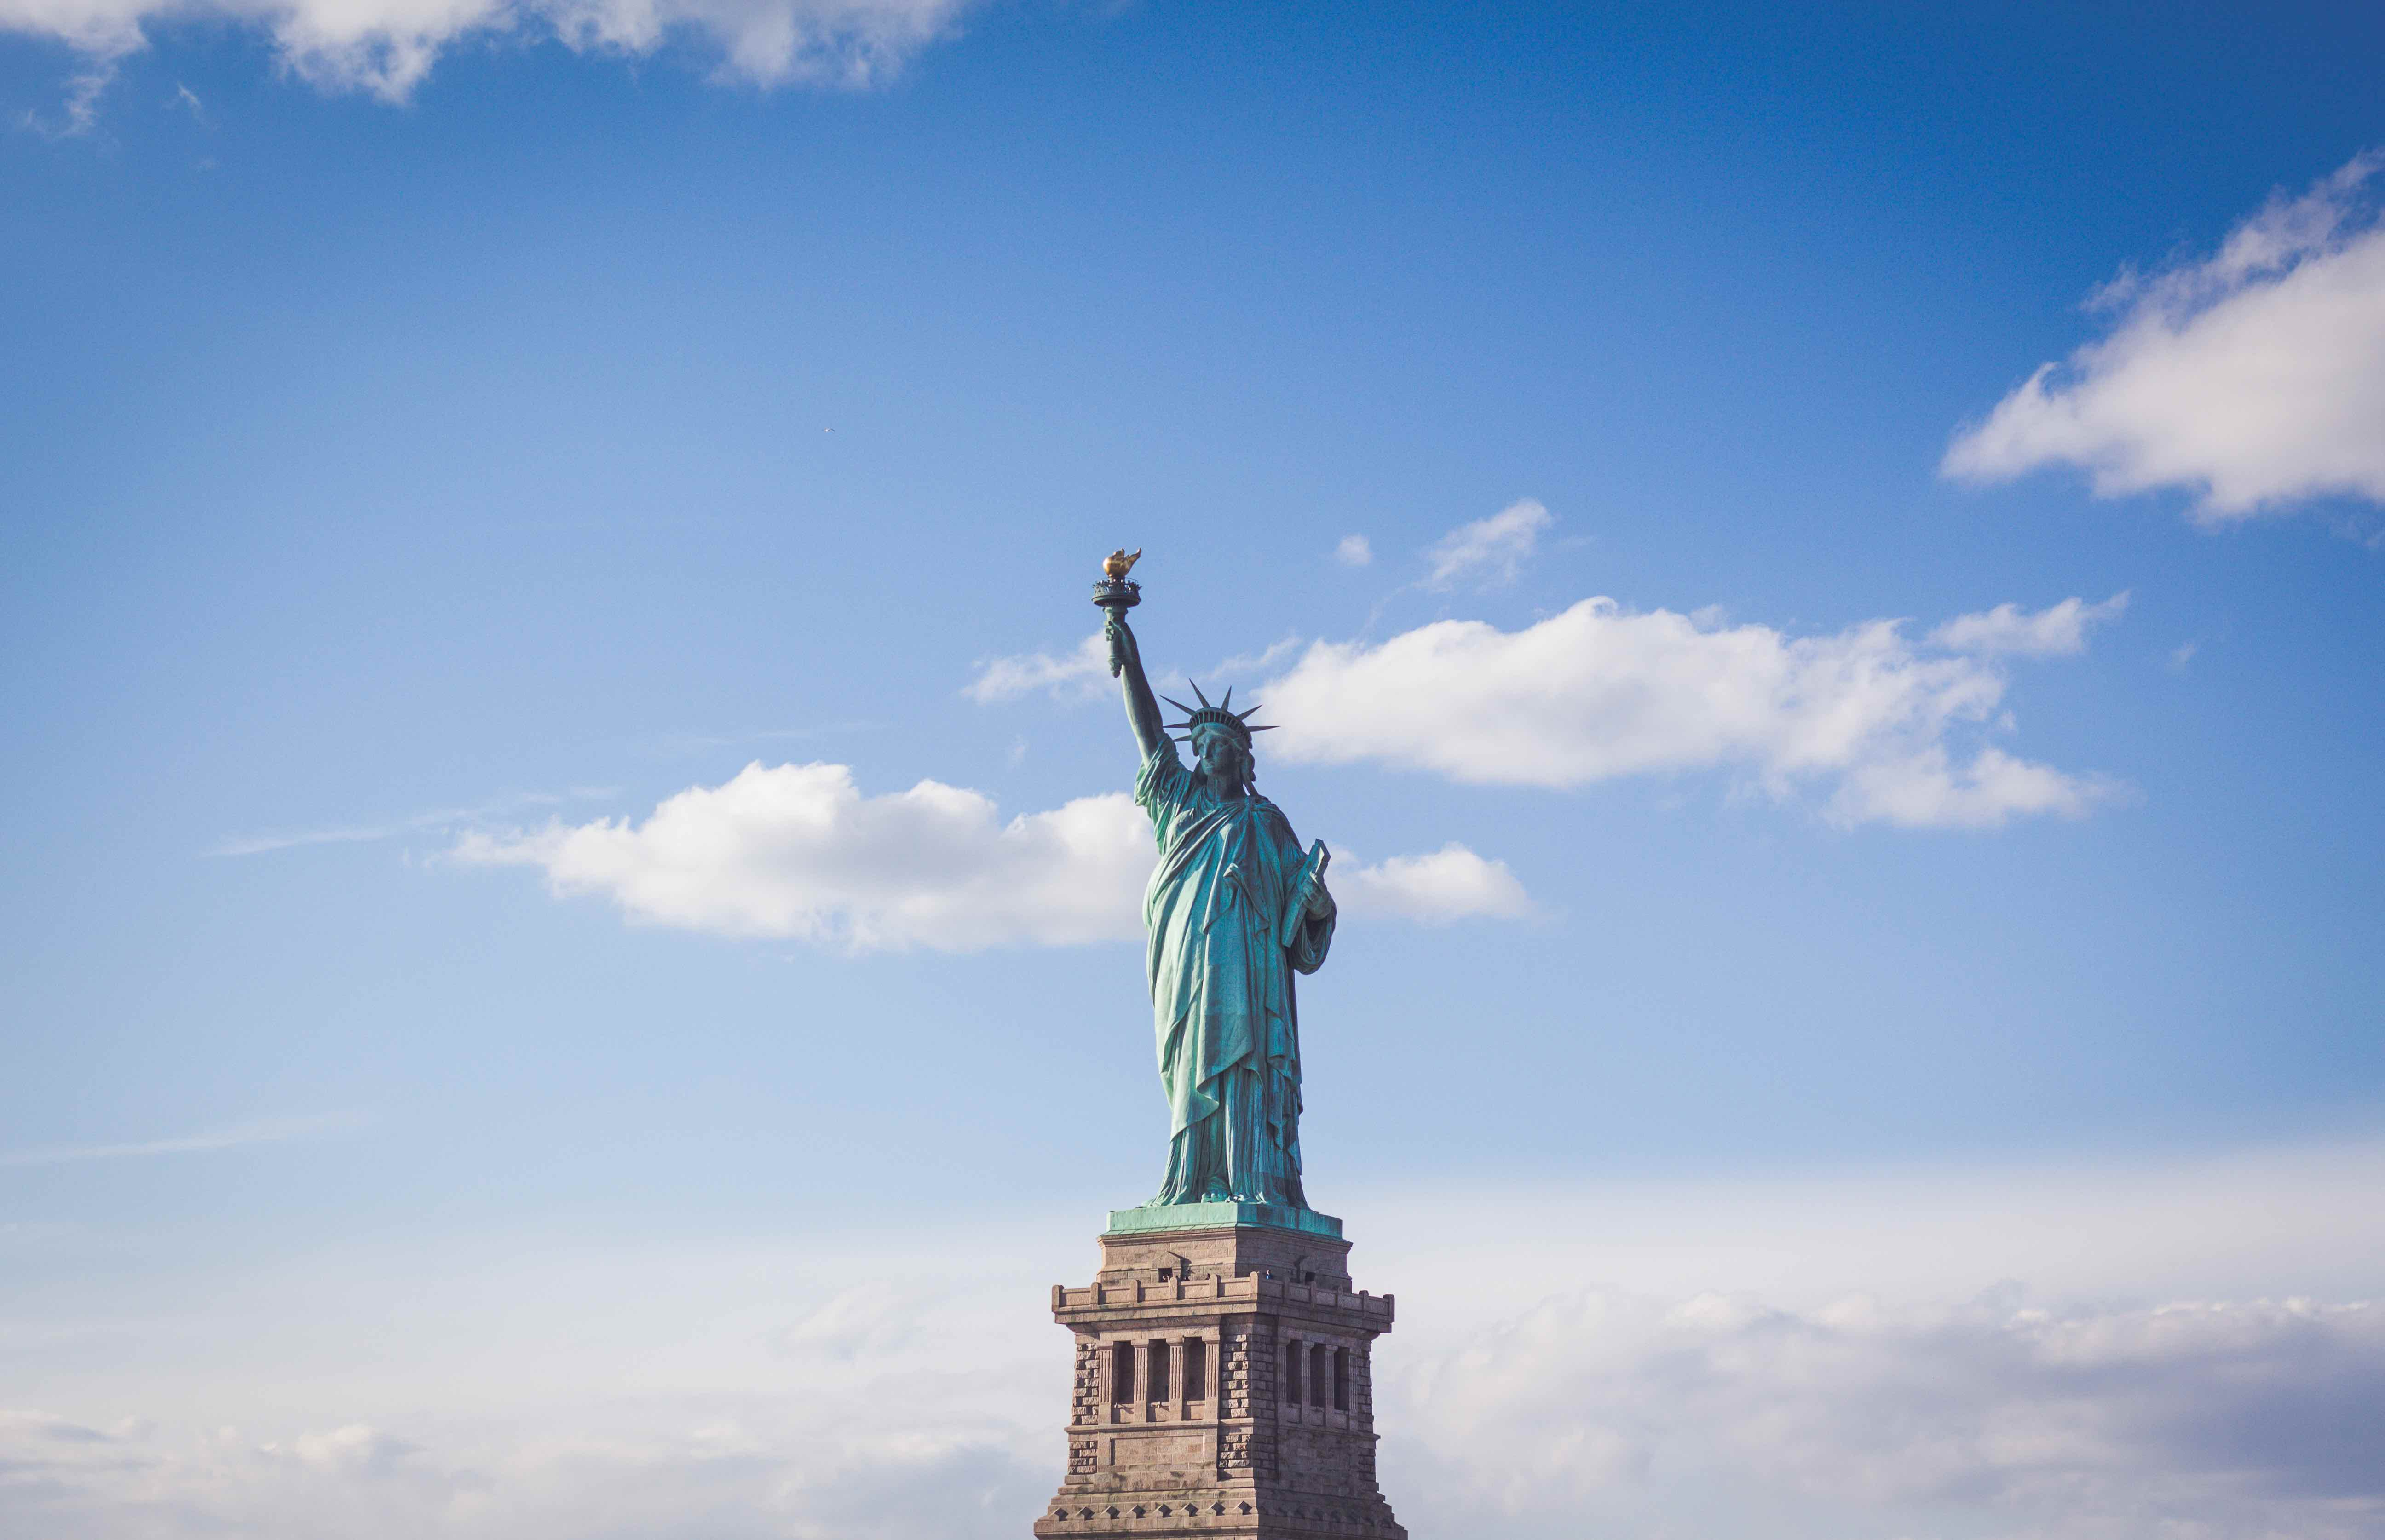
horizon, cloud, sky, monument, statue, tower, nyc, landmark, blue, liberty, atmosphere of earth